List of Law & Order: Special Victims Unit characters

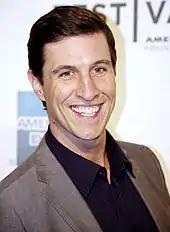
William Lewis was played by Pablo Schreiber in eight episodes of season 14.

Executive Assistant District Attorney David Haden joins the show in the season 13, "Official Story", with a four-episode arc. Referred to as the executive assistant to the District Attorney, or the DA's "number two", Haden is a dedicated prosecutor who is assigned a case with Benson and the SVU squad when the CEO of a private military contractor is confronted by Occupy Wall Street protesters and later found drugged and sexually assaulted in a park. A much larger crime and conspiracy in Iraq is unveiled, with a rape occurring overseas and the rape kit being kept hidden. Haden and the SVU detectives are threatened by the CEO (John Doman), but Haden dismisses the threat, telling Benson, "This is what I live for." Although Benson is at first wary of Haden, they are both surprised to find they work well together. As the case develops, so does their relationship, as they share dinner and a kiss at the end of the episode.